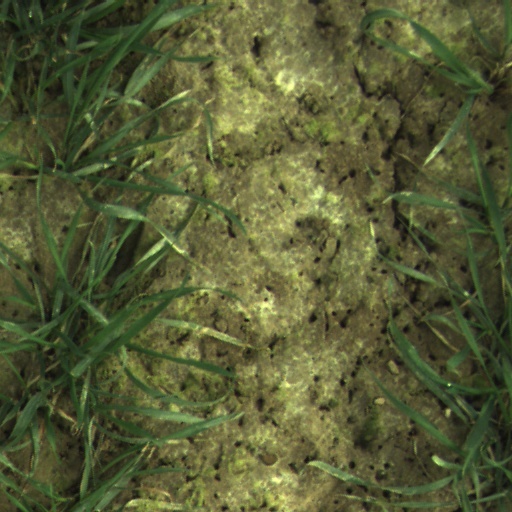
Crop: wheat